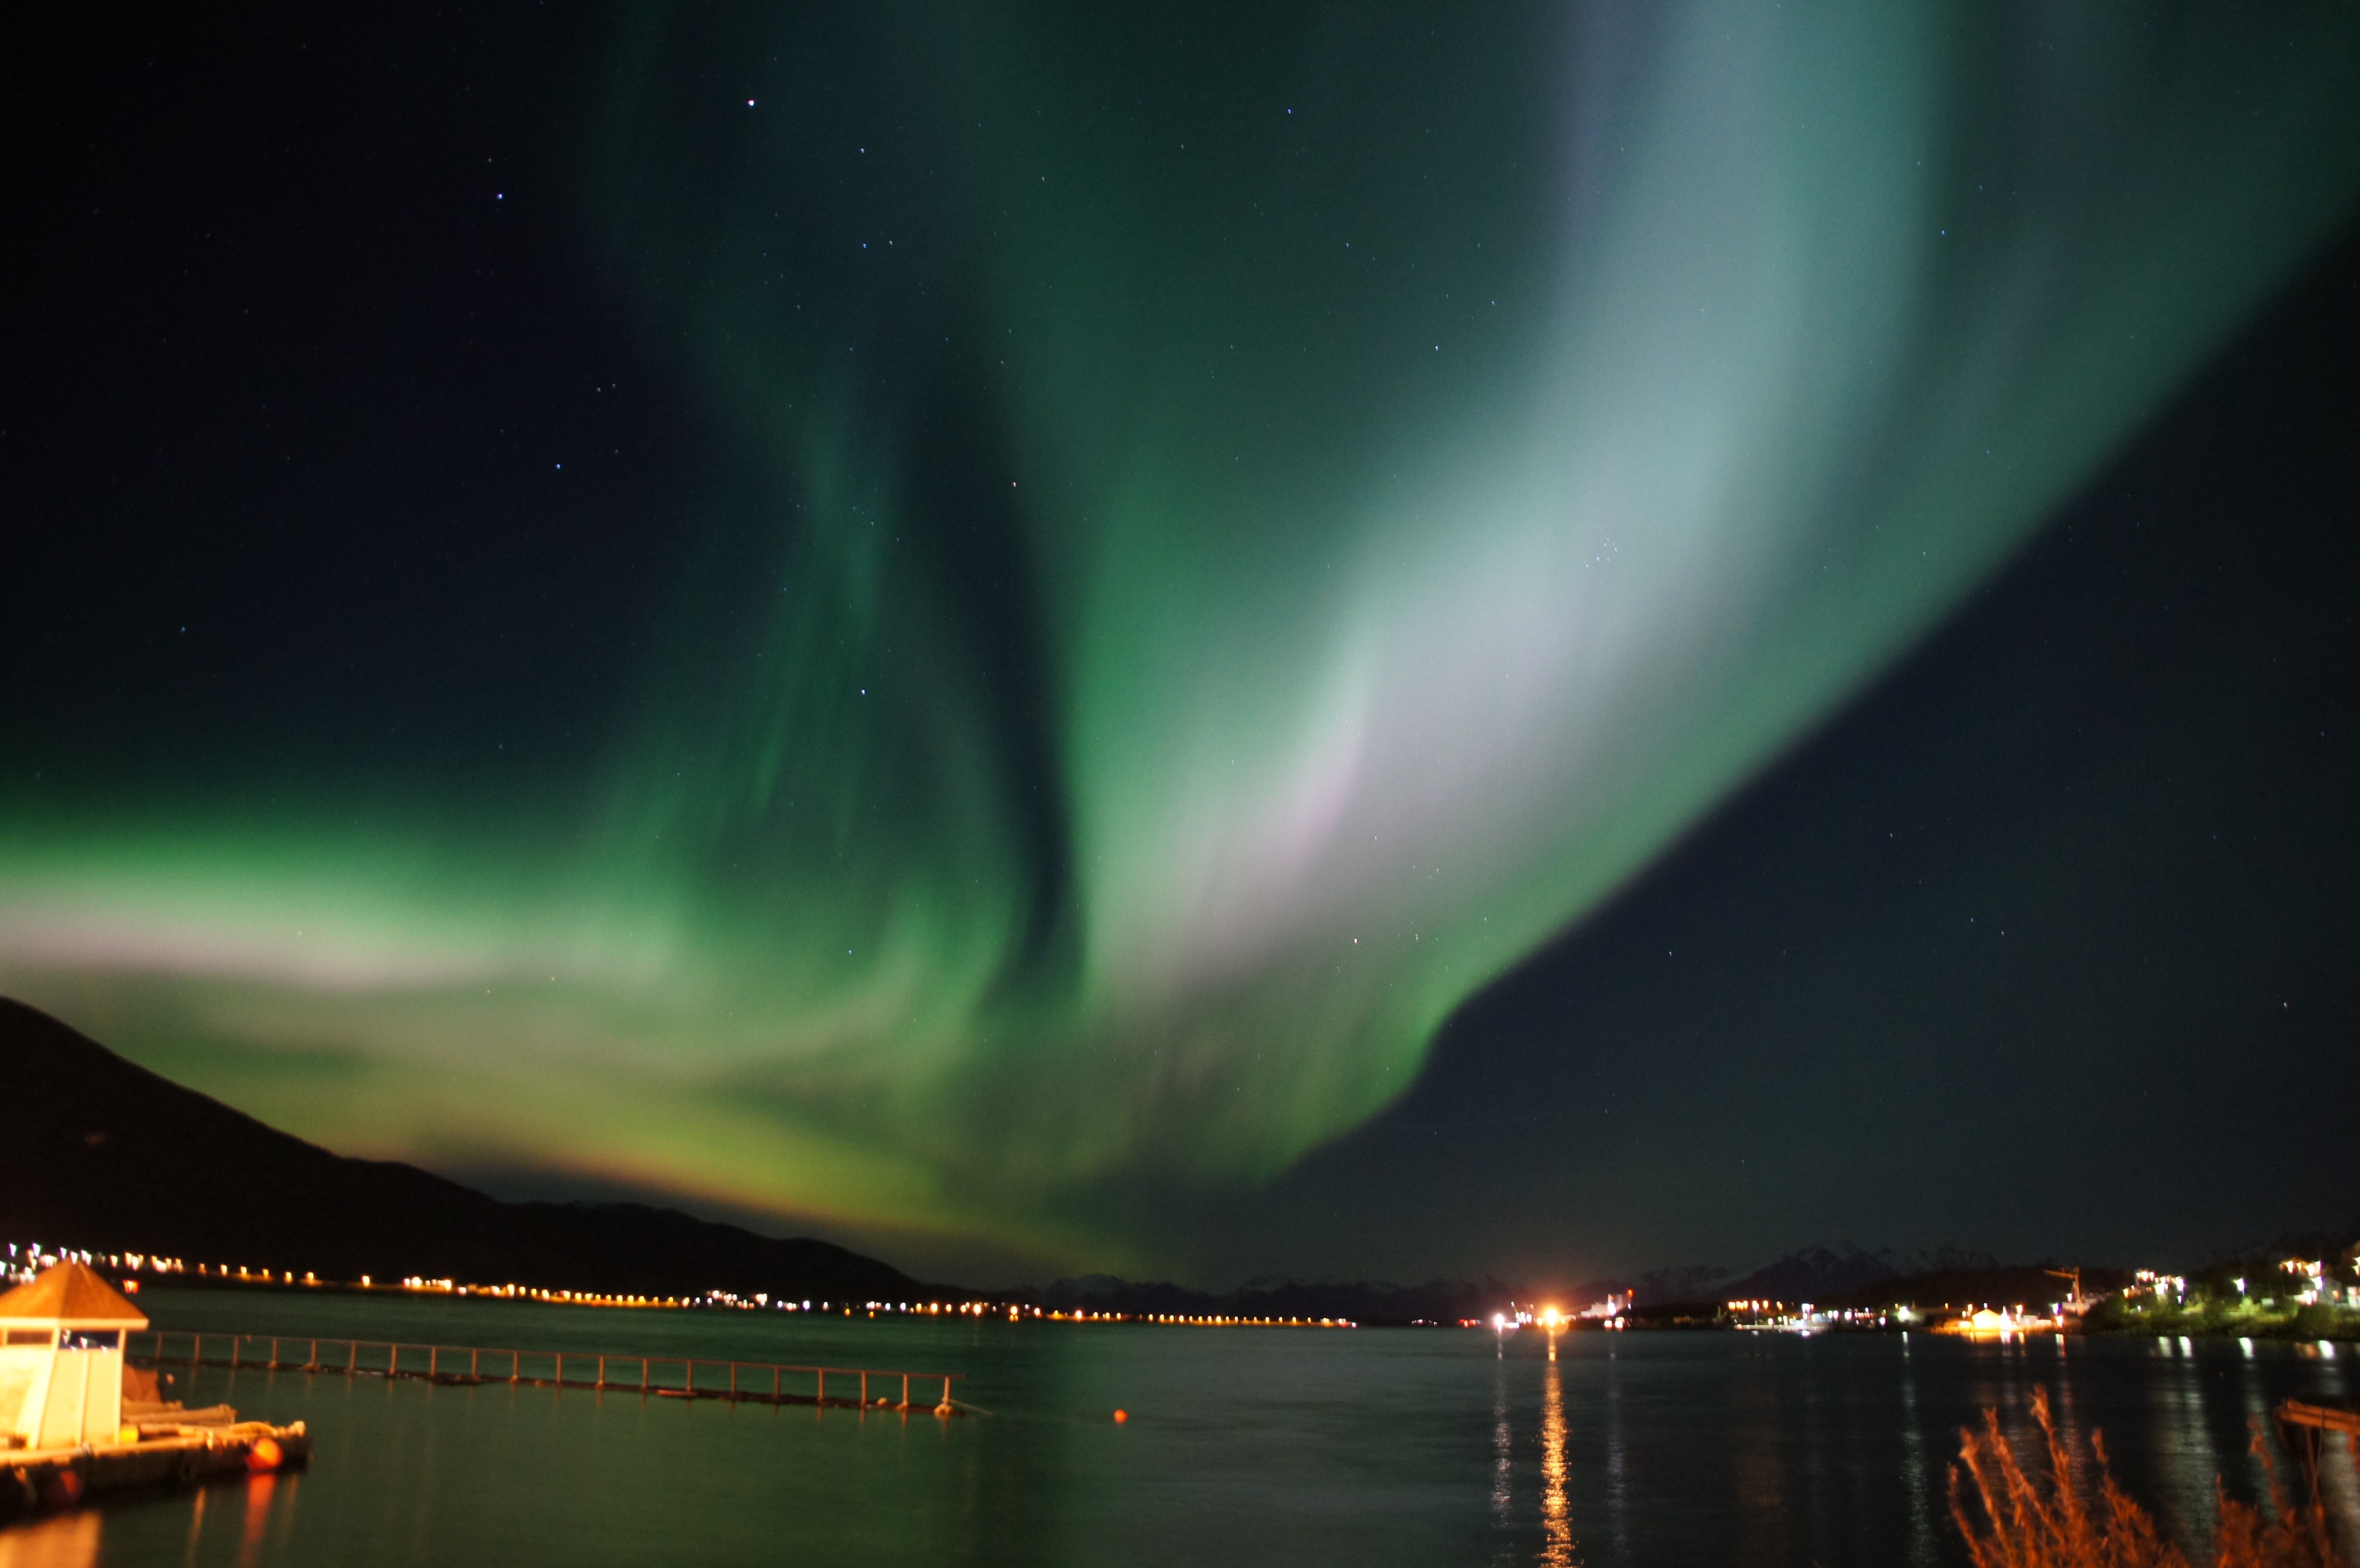
atmosphere, aurora, northern lights, the nature of the, norway, miracle